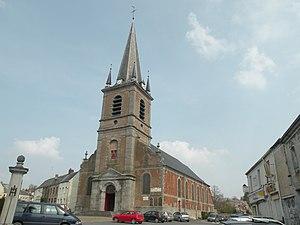
eglise de maroilles, nord, france
Cet article recense une partie des monuments historiques du Nord, en France.
Maroilles est une commune française située dans le département du Nord, en région Hauts-de-France.